Six Flags Magic Mountain

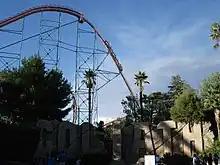
The opening drop on Goliath. Goliath featured the longest drop on a closed circuit roller coaster when it opened in February 2000.

In 1979, the park was sold to Six Flags and became known as Six Flags Magic Mountain. In 1981, Six Flags Magic Mountain introduced Roaring Rapids, a river rapids ride that was on the West Coast for the first time. It was developed by Intamin in conjunction with the now-defunct Six Flags Astroworld, which had opened a similar ride in 1979. Along with Rapids came the completion of the midway near Spillikin Corners to link with Revolution's area. Finally, a complete circuit could be made around the park. It was originally designed as a dual-sided station, but only one was fully developed, and all that exists of the possible second side is a few supports. It uses large pumps to circulate water, and each of the two pumps can circulate . The reservoir can hold of water, and one of the innovations used on it was the introduction of guide boards to help eliminate jam ups.